Lohengrin (opera)

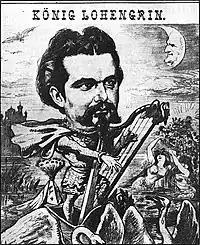
Ludwig II of Bavaria portrayed as Lohengrin below a moon with Wagner's face. Brochure in "Der Floh", 1885.

"Lohengrin" was first publicly performed in France at the Eden-Théâtre in Paris on 30 April 1887 in a French translation by Charles-Louis-Étienne Nuitter. Conducted by Charles Lamoureux, the performance starred Ernest van Dyck as the title hero, Fidès Devriès as Elsa, Marthe Duvivier as Ortrud, Emil Blauwaert as Telramund, and Félix-Adolphe Couturier as Heinrich. There was however an 1881 French performance given as a Benefit, in the Cercle de la Méditerranée Salon at Nice, organized by Sophie Cruvelli, in which she took the role of Elsa. The opera received its Canadian premiere at the opera house in Vancouver on 9 February 1891 with Emma Juch as Elsa. The Palais Garnier staged the work for the first time the following 16 September with van Dyck as Lohengrin, Rose Caron as Elsa, Caroline Fiérens-Peters as Ortrud, Maurice Renaud as Telramund and Charles Douaillier as Heinrich.